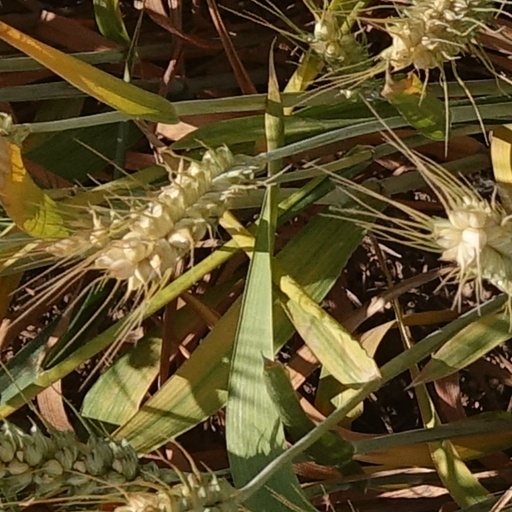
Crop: wheat